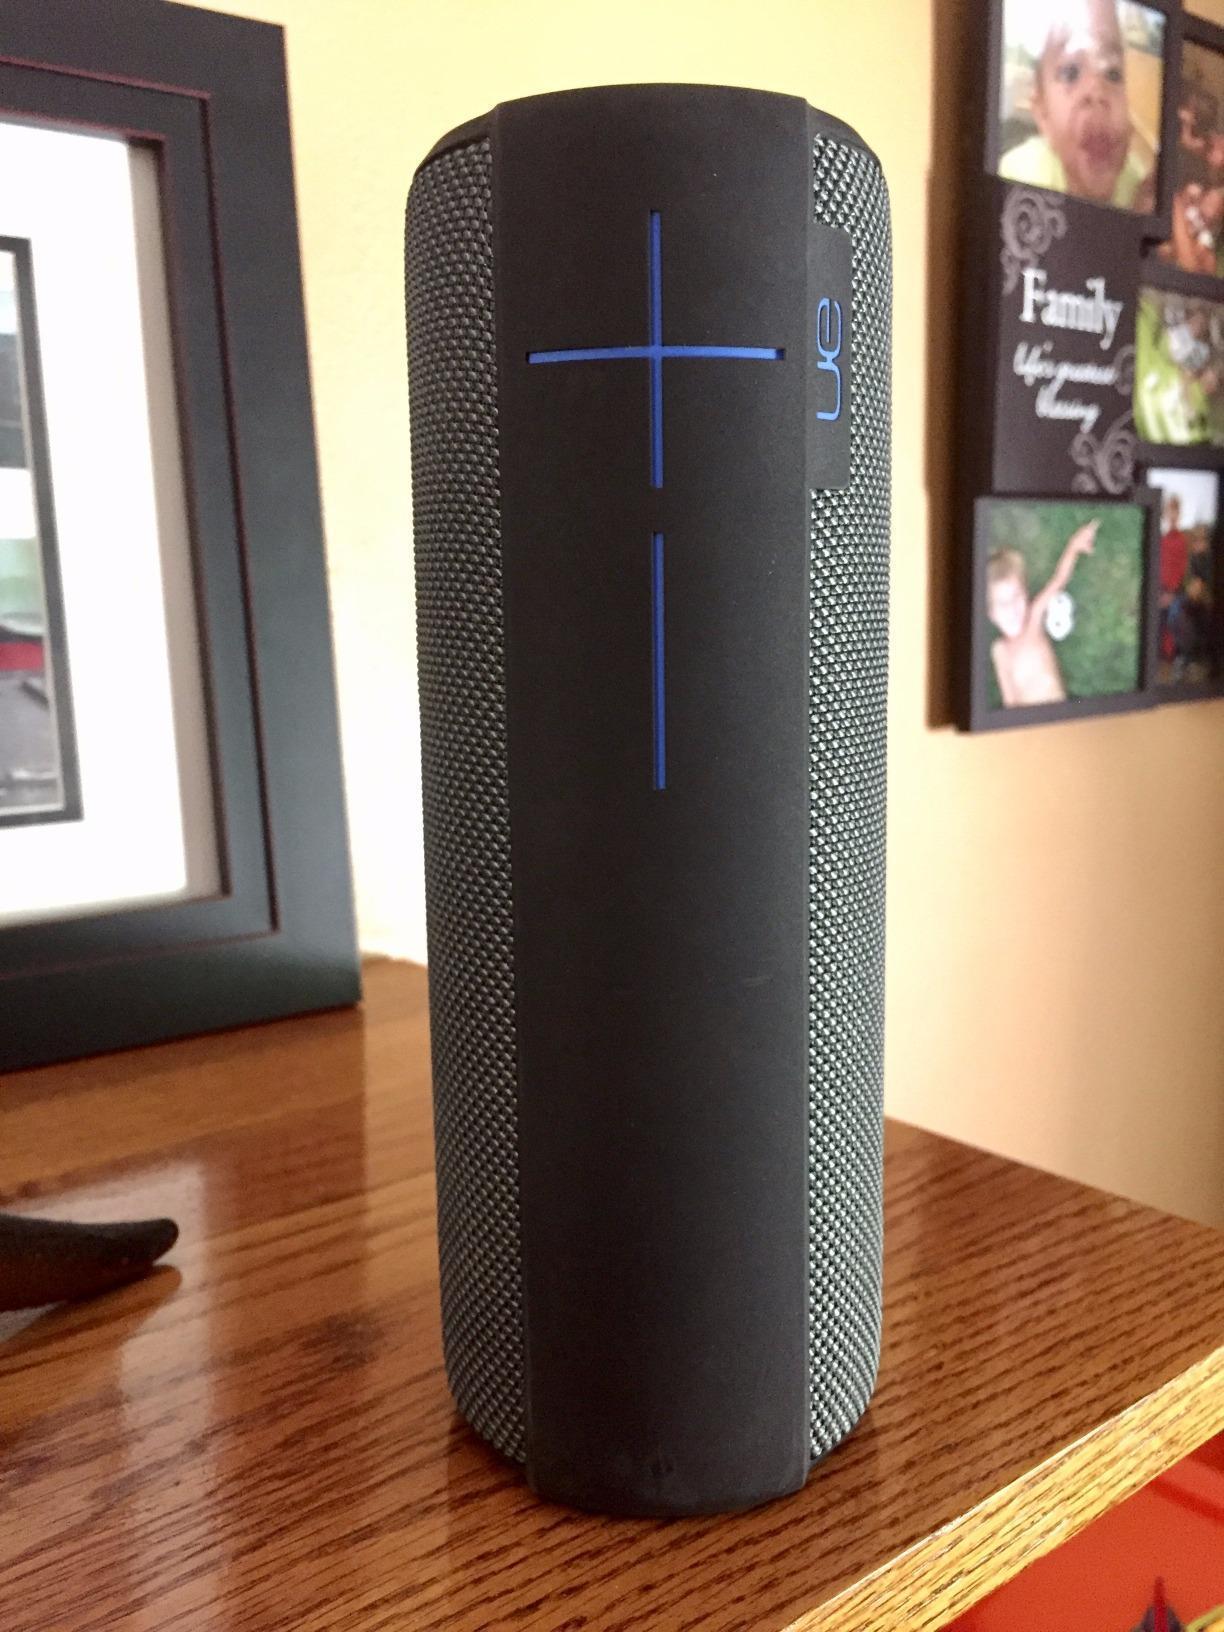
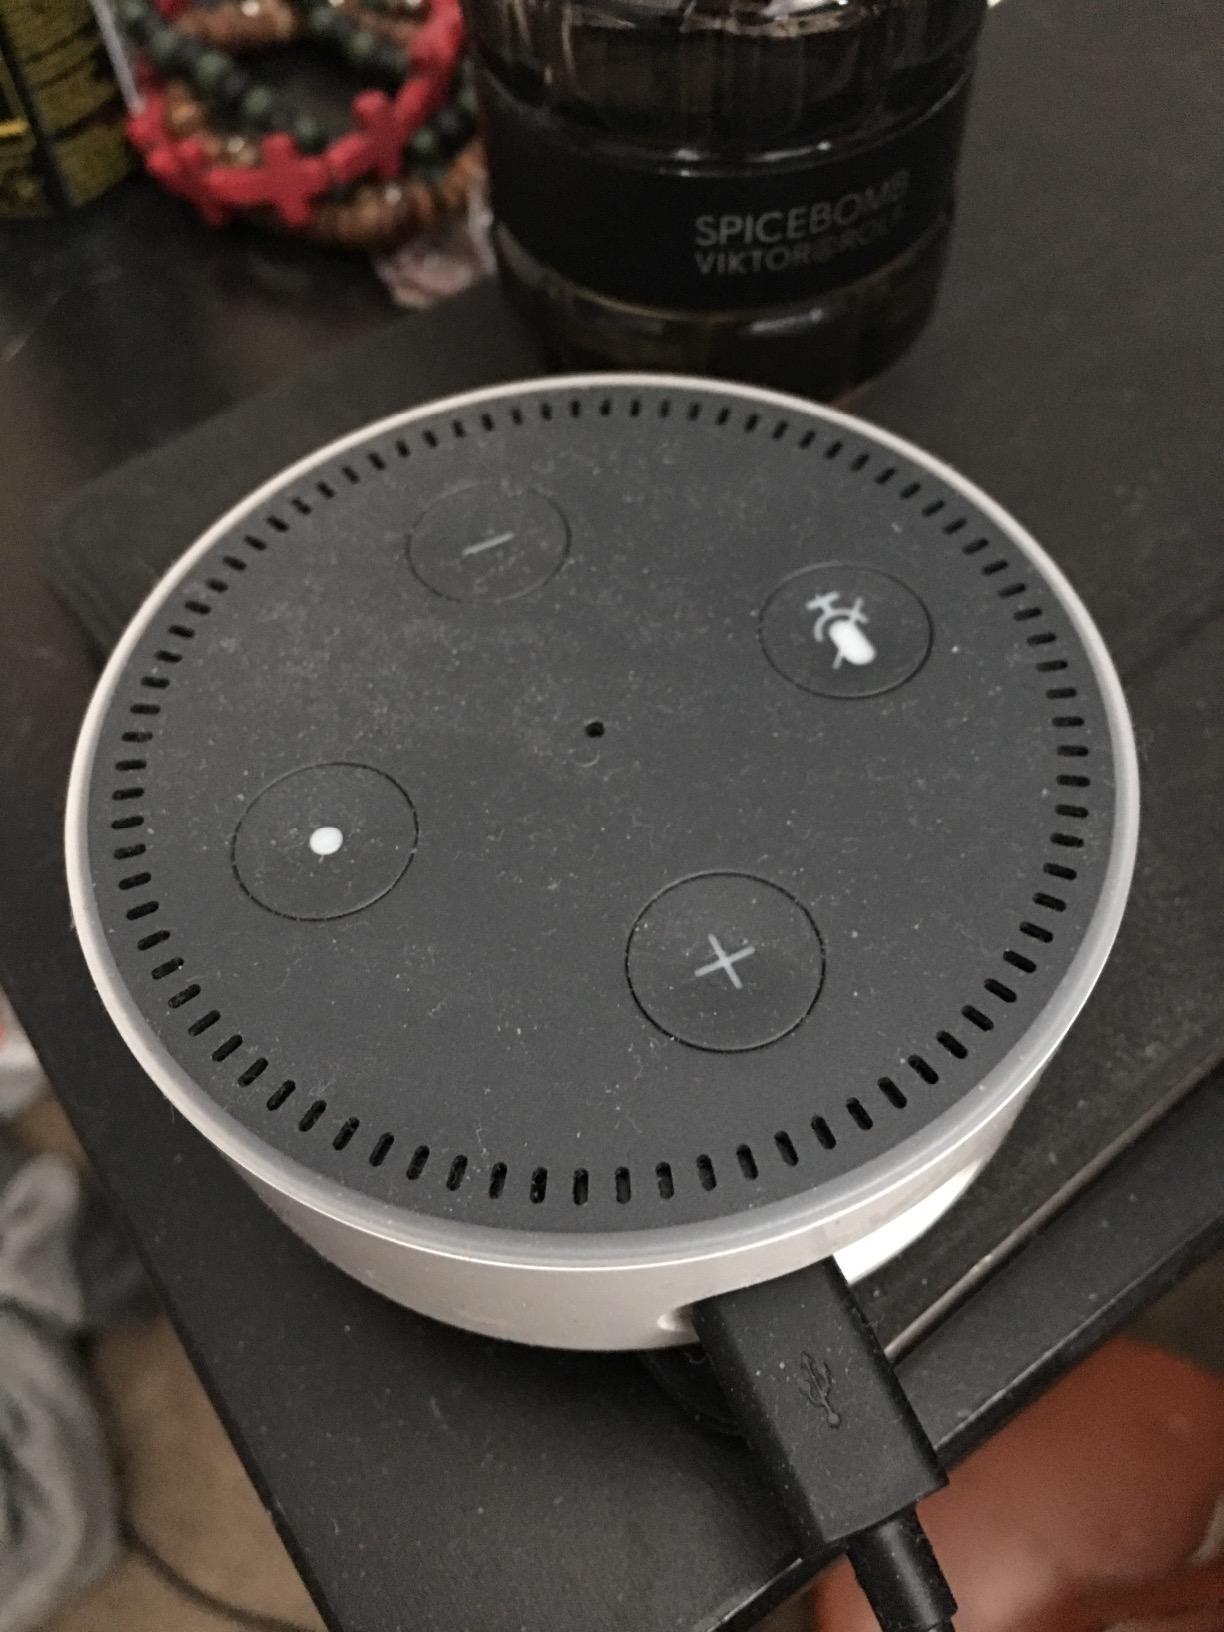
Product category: speaker
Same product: no